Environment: real
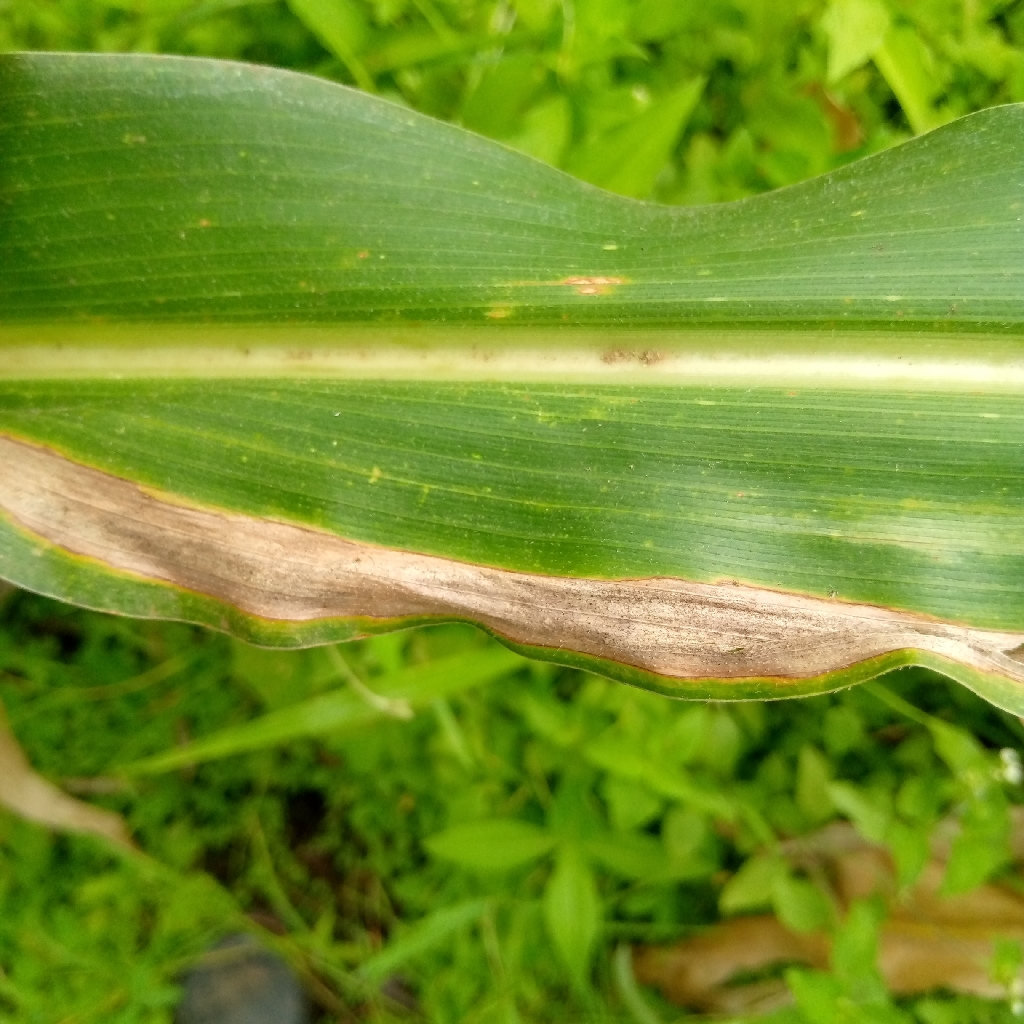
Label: northern_corn_leaf_blight